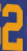
Number: 2